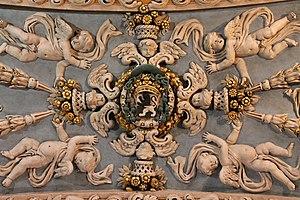
Détail des gypseries de l’ église de Valloire, armes de Mgr Berzetti, ""coupé de sable et d'argent, au lion de l'un en l'autre, sommé d'une couronne de marquis""(août 2018)."
La église Notre-Dame de l'Assomption est située sur la commune de Valloire dans le département de la Savoie.